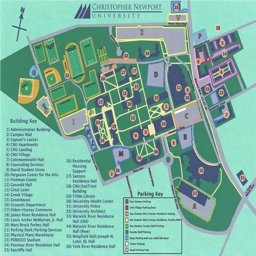
educational institution campus through this - map